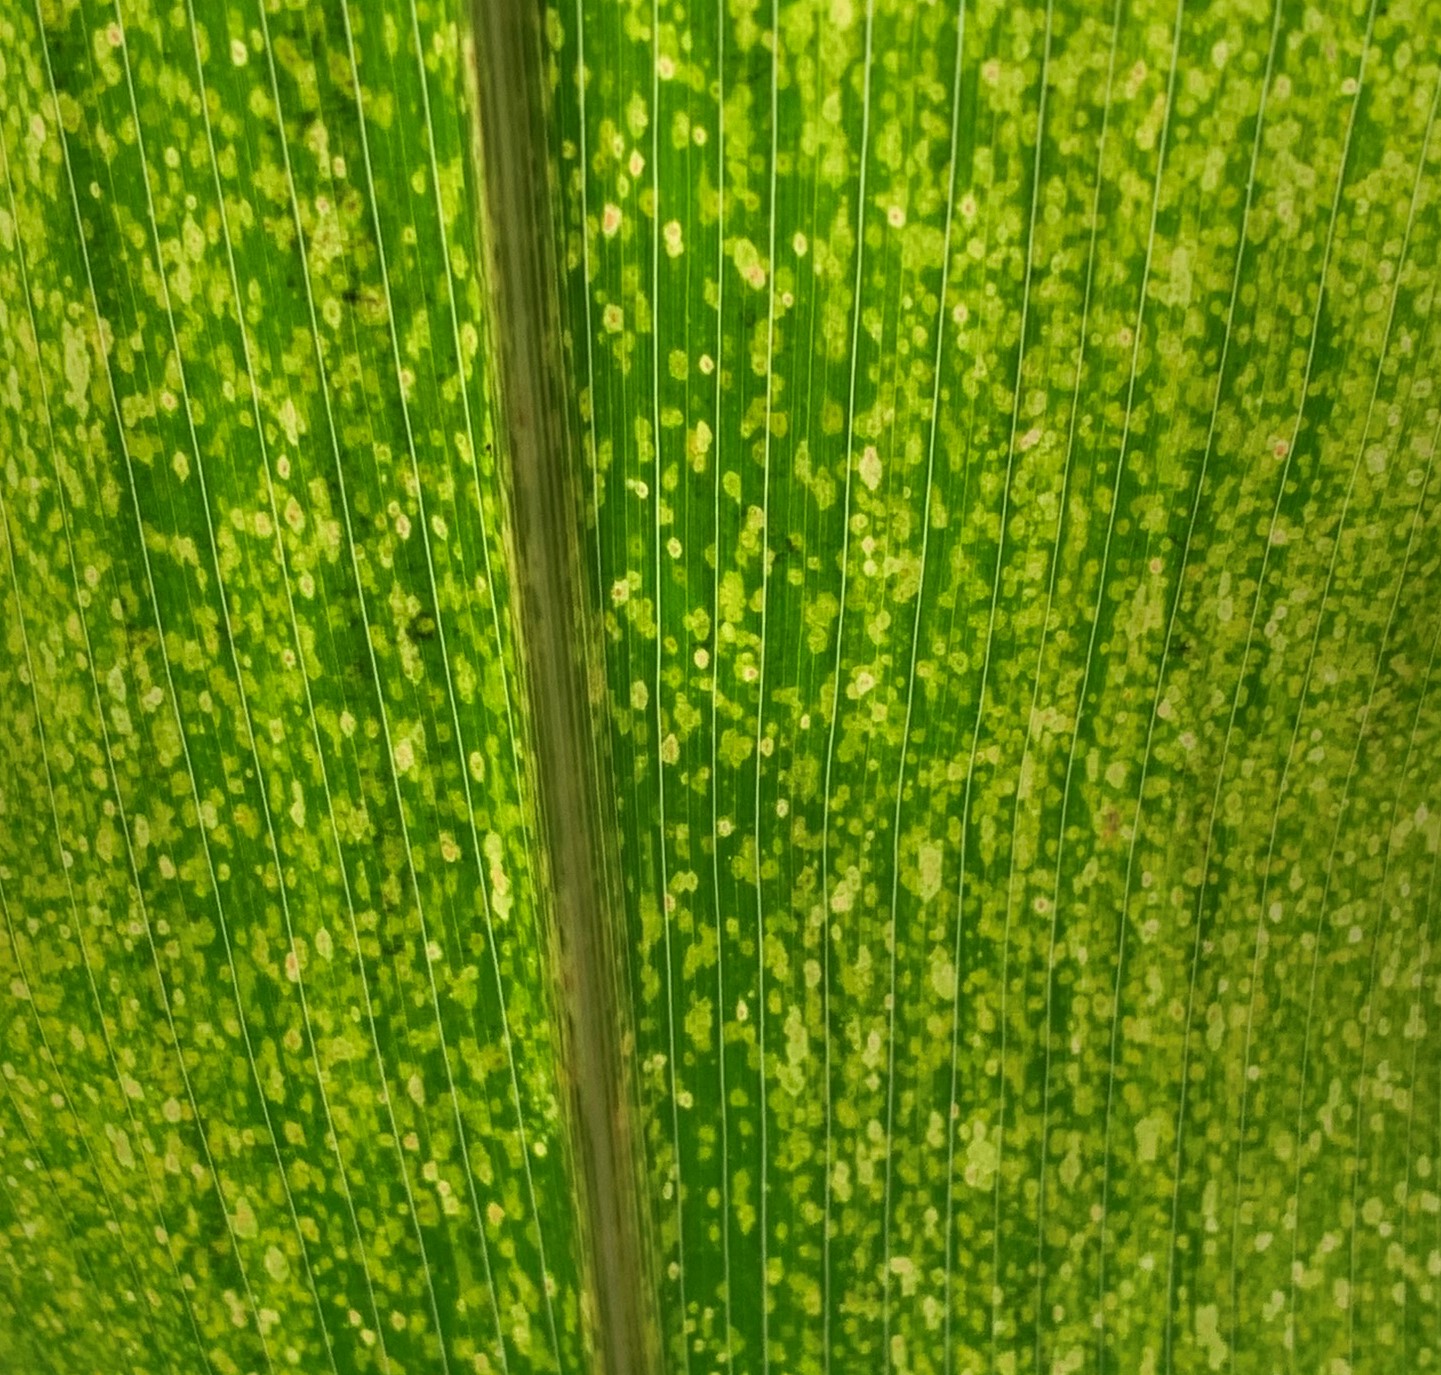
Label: MLN